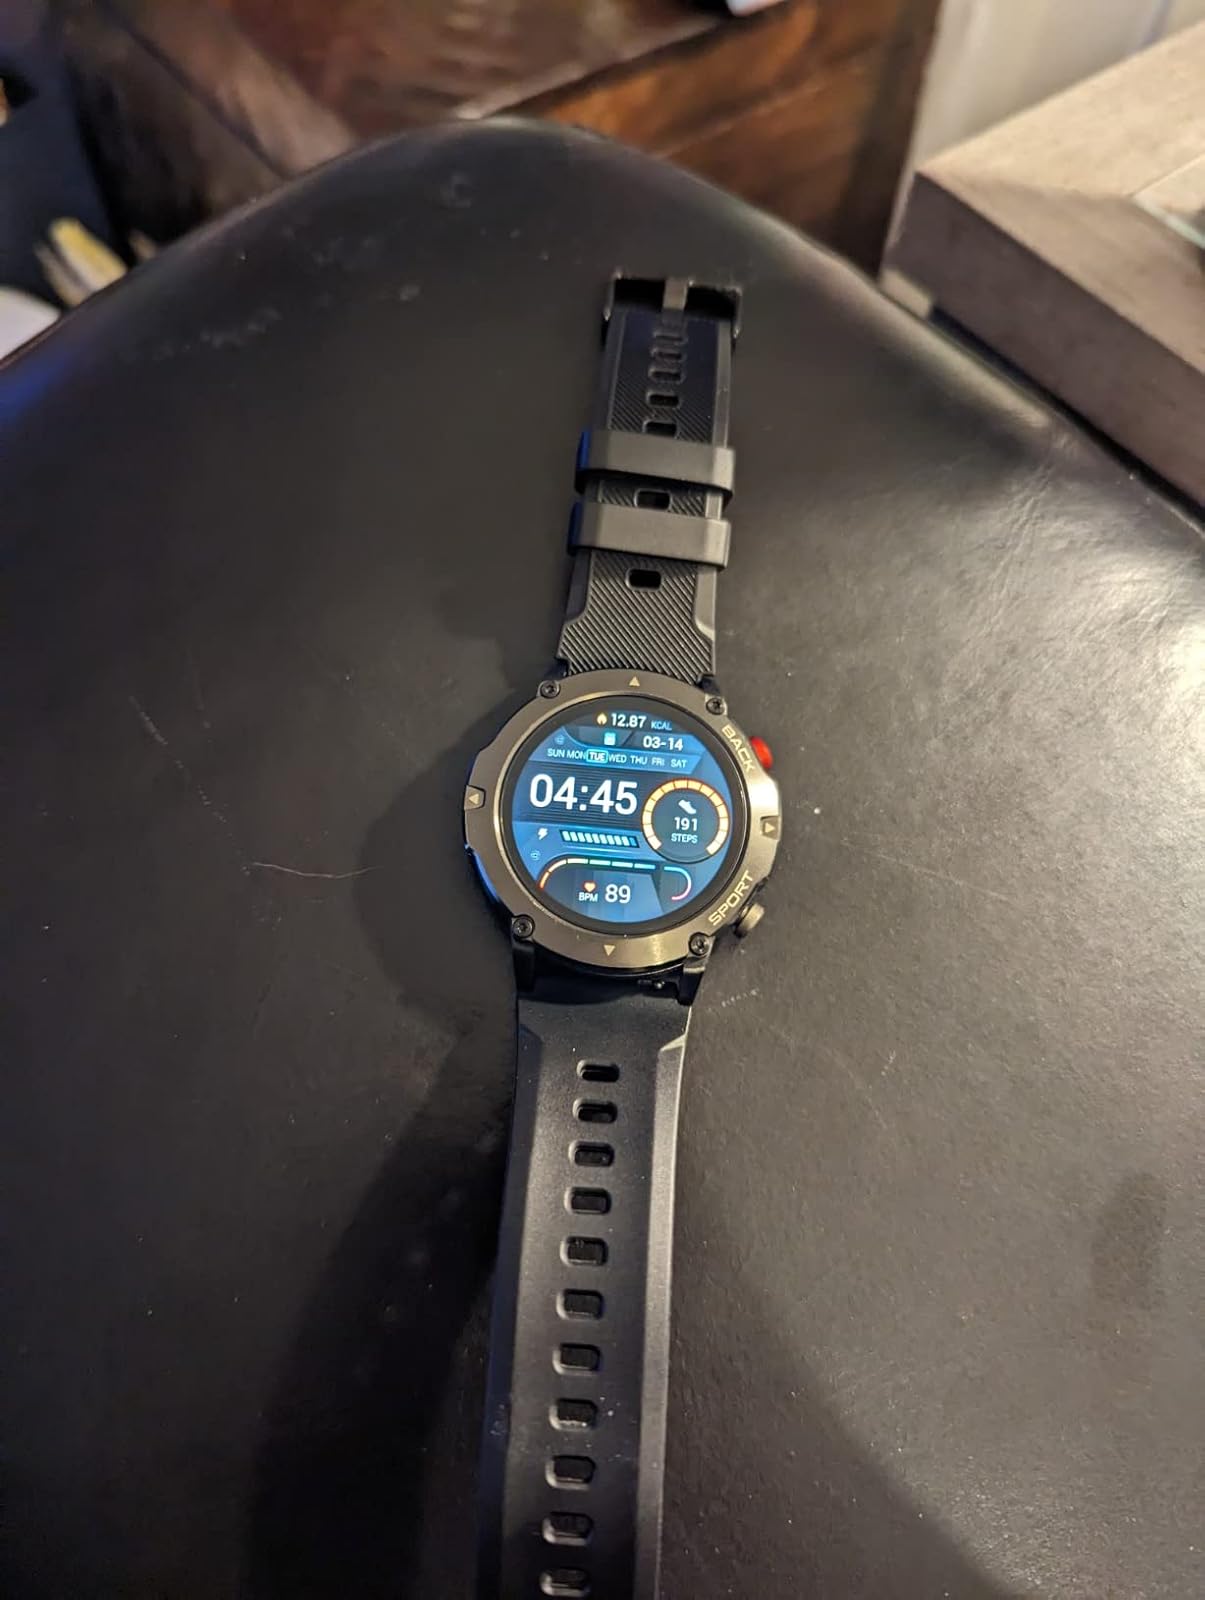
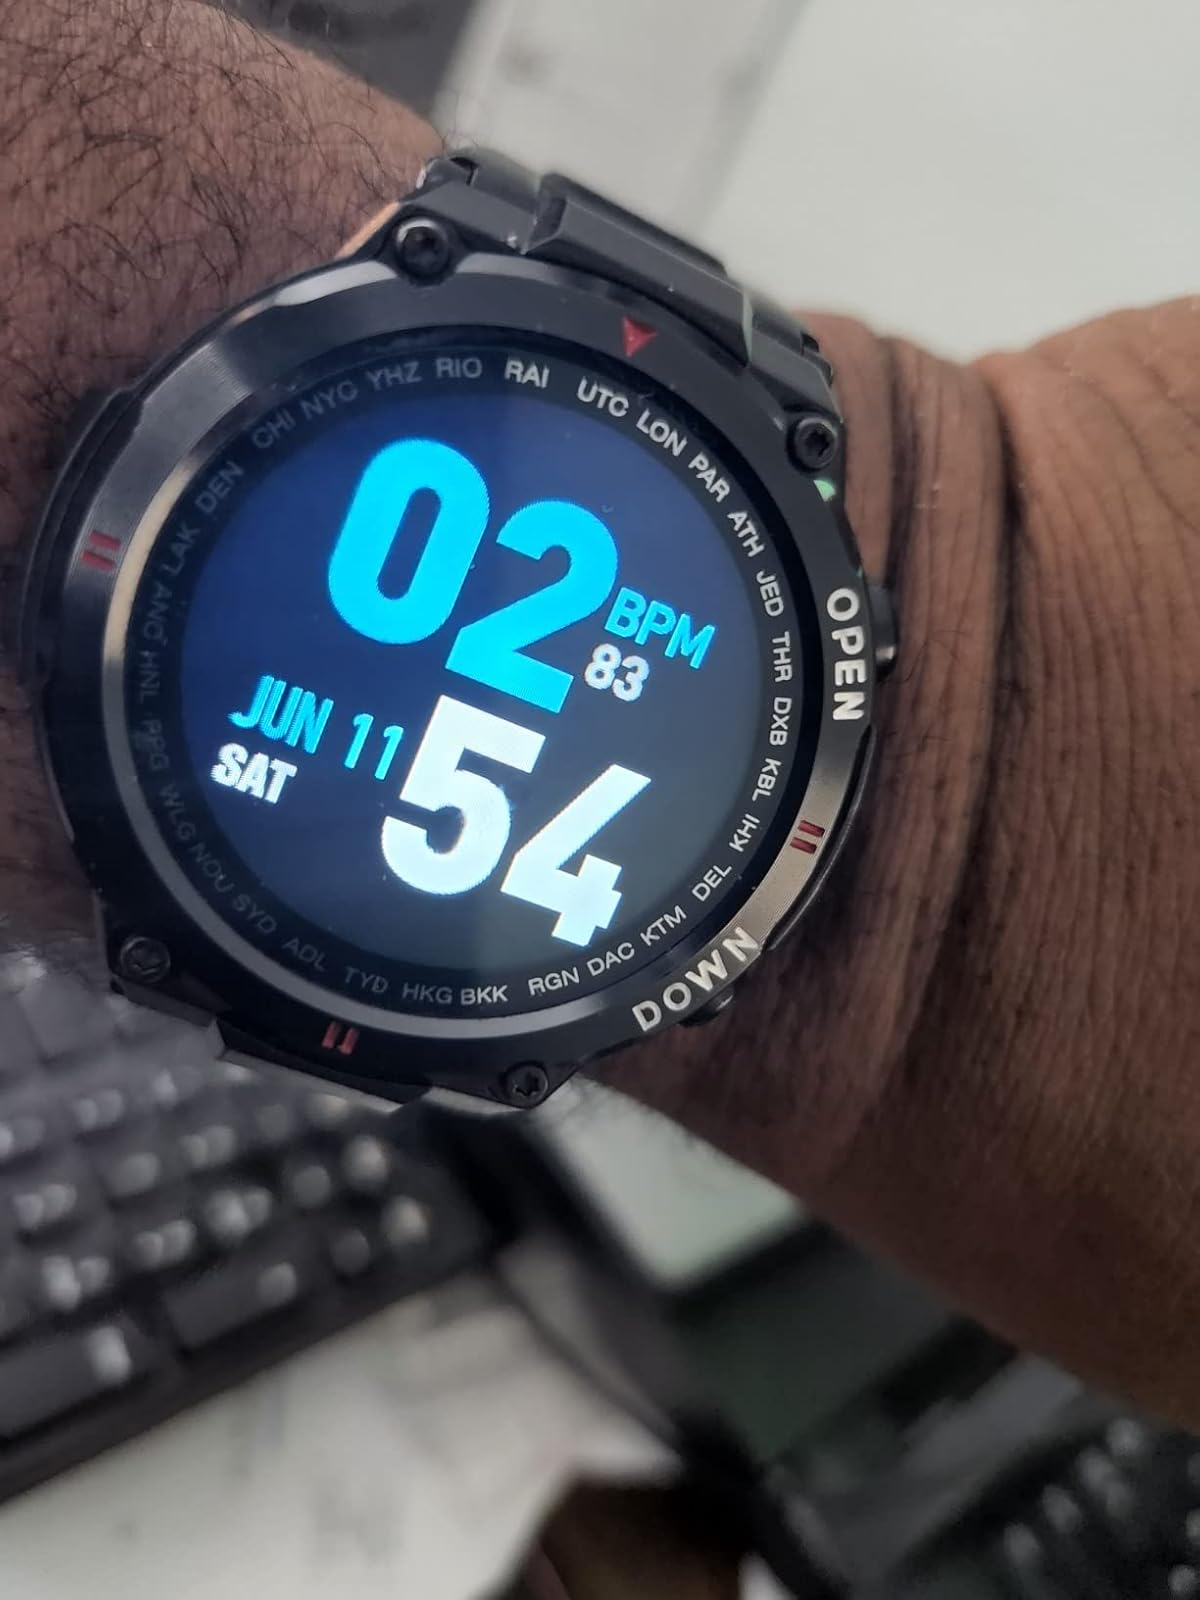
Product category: smartwatch
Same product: no